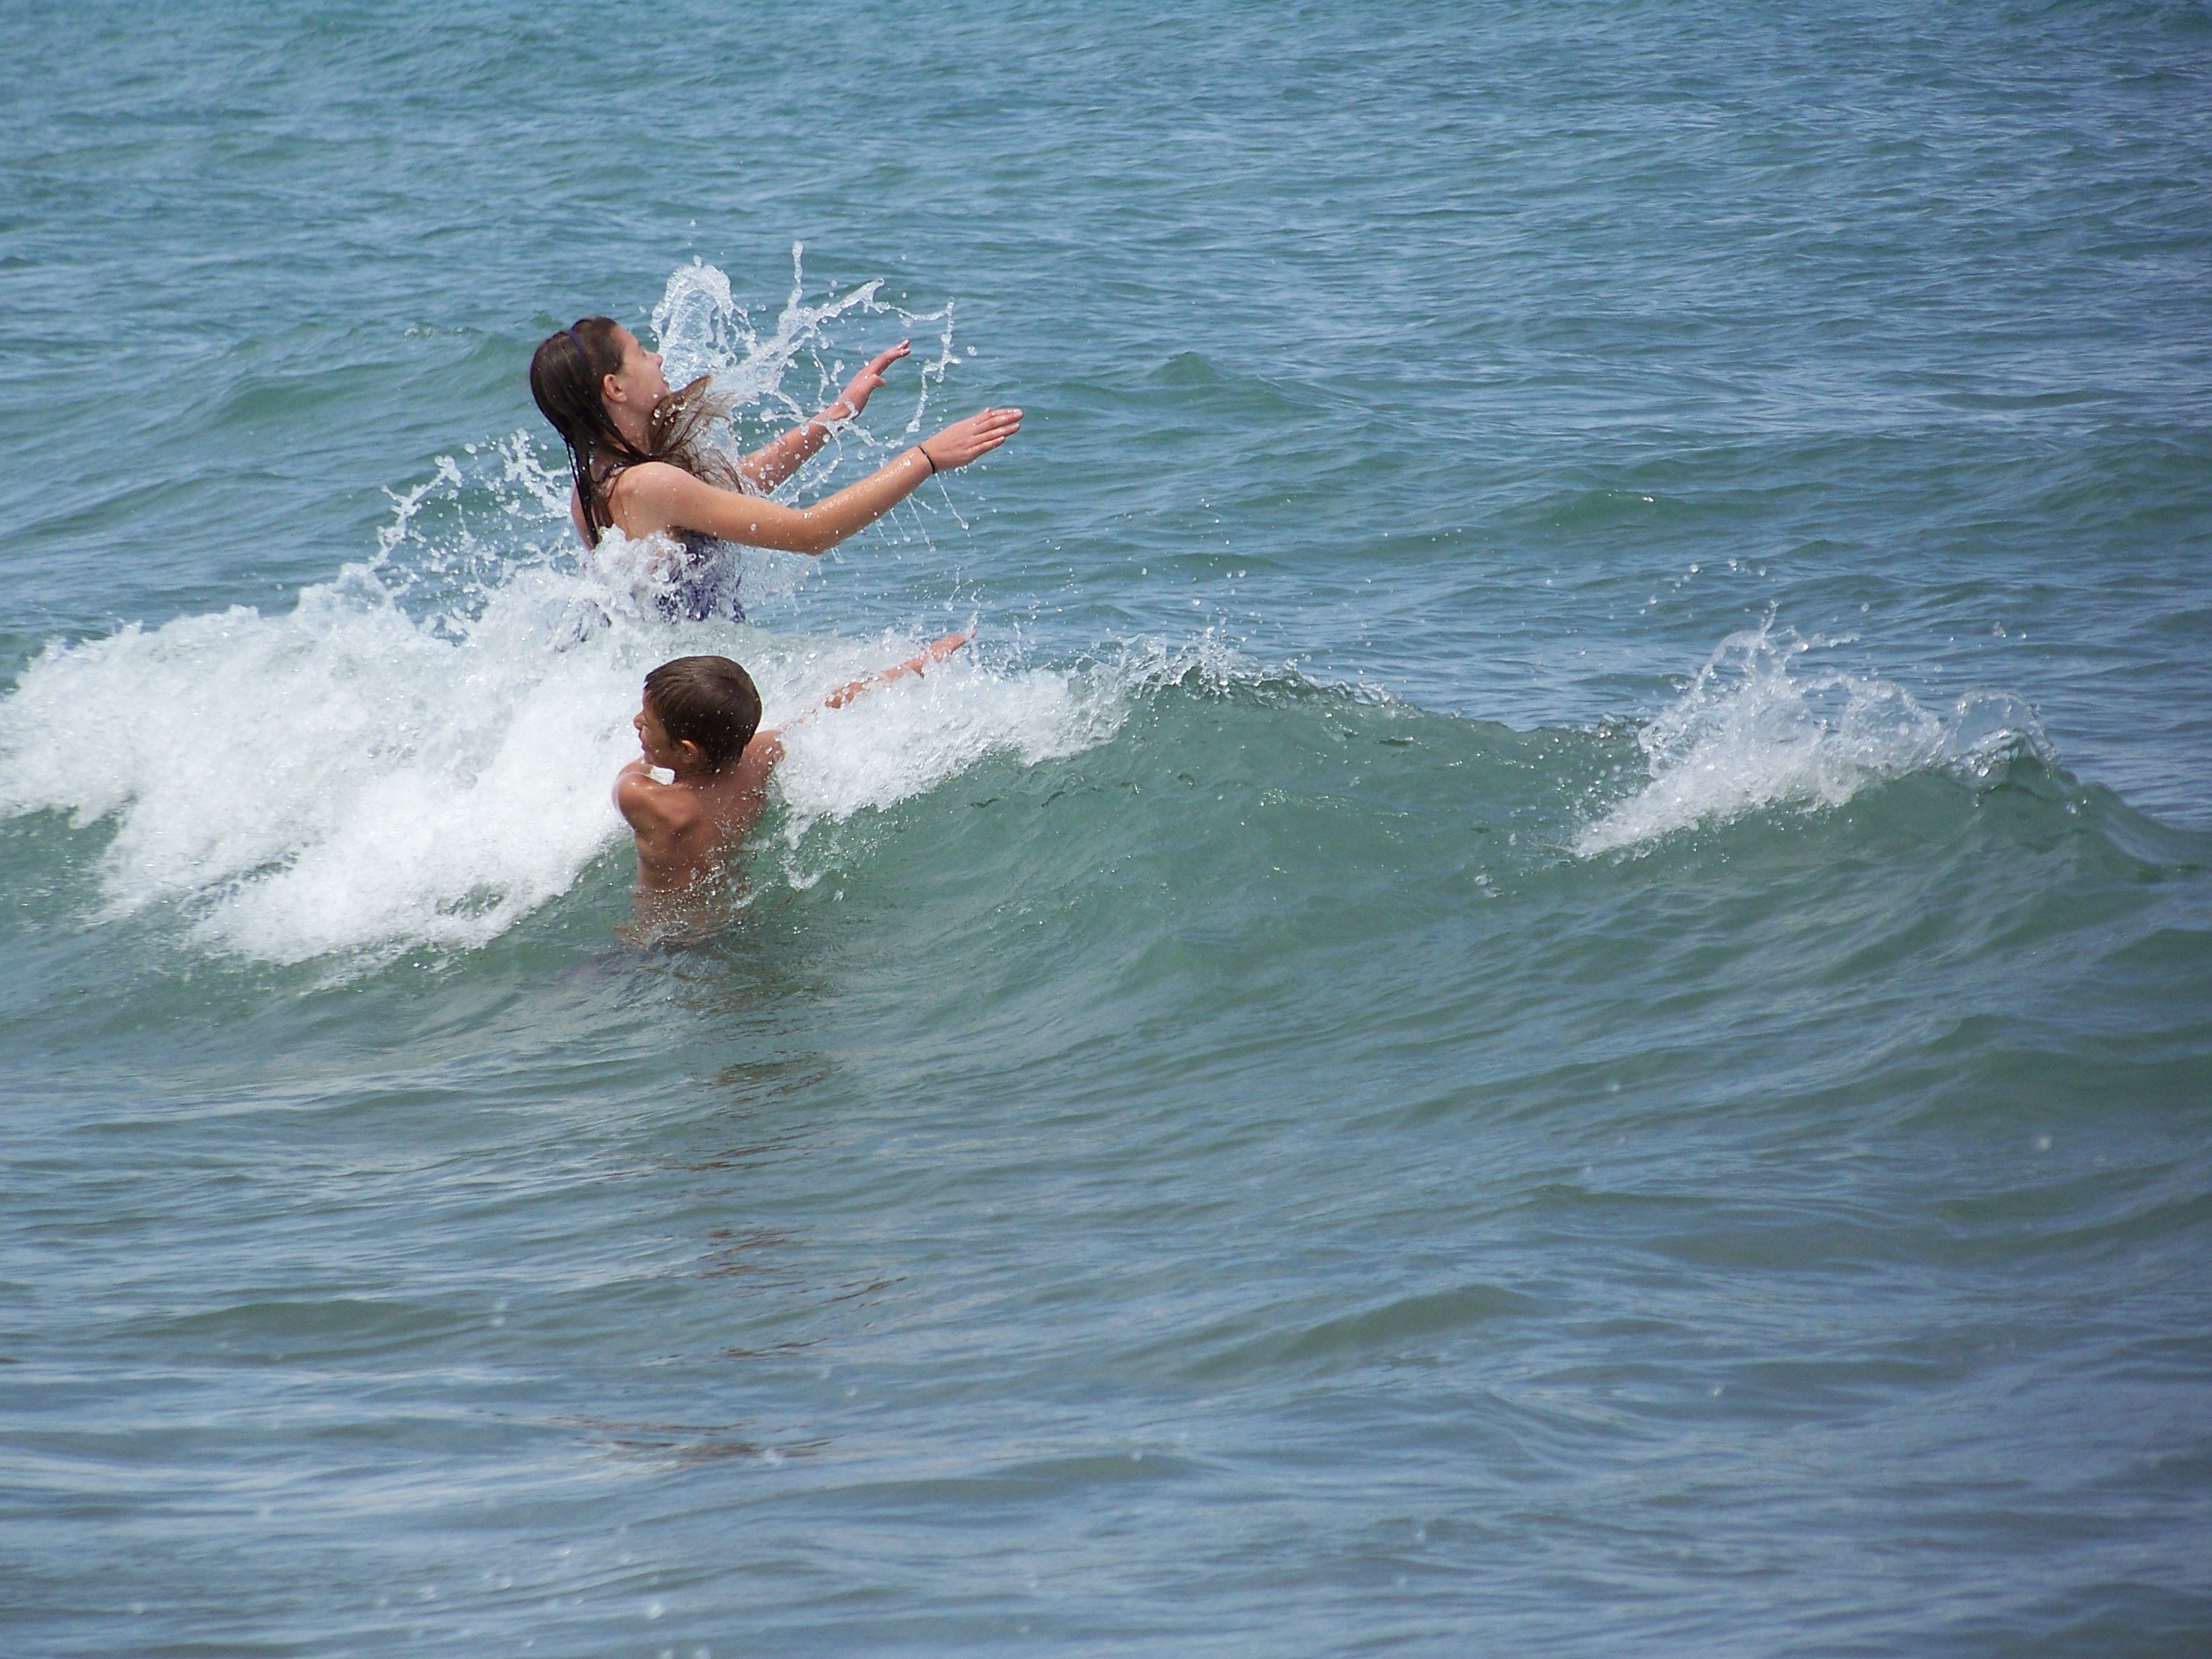
beach, sea, water, ocean, wave, surfing, splash, surfboard, extreme sport, waves, children, sports, skimboarding, water sport, wind wave, boardsport, surfing equipment and supplies, surface water sports, individual sports, bodyboarding